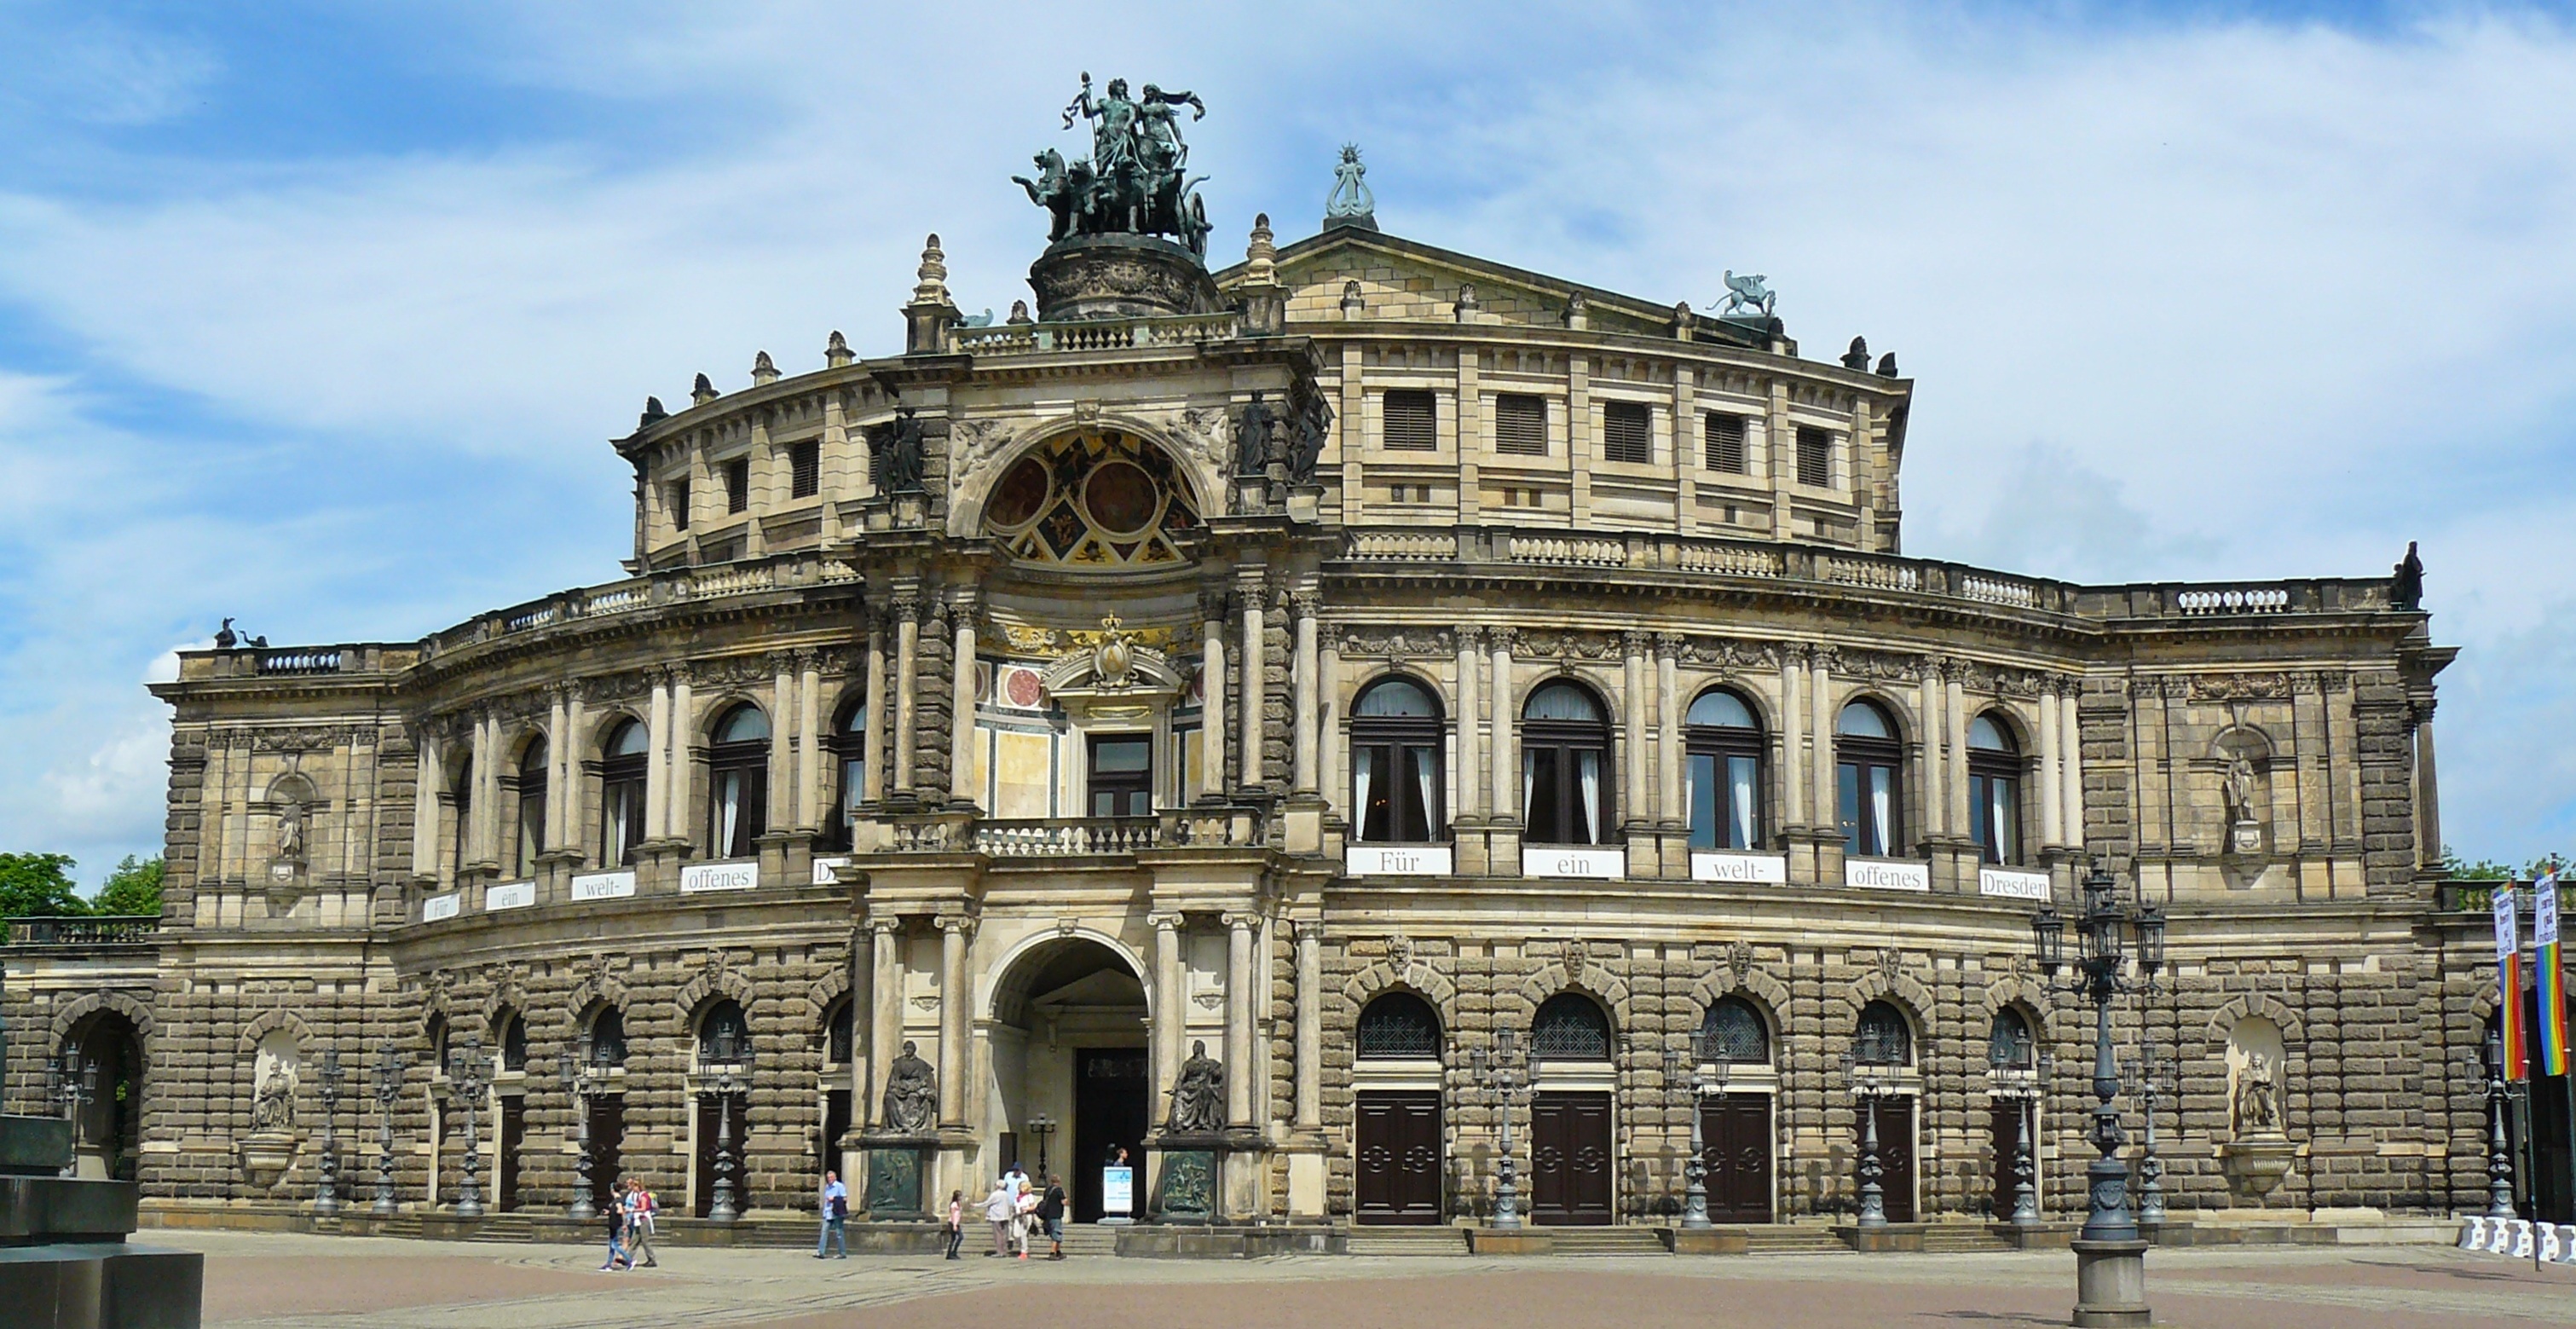
architecture, building, palace, city, opera house, plaza, landmark, facade, tourism, city view, baptistery, places of interest, old town, germany, synagogue, culture, town square, tourist attraction, basilica, estate, historically, saxony, dresden, state capital, stately home, classical architecture, semper opera house, ancient history, ancient roman architecture, seat of local government